Odessa, Texas

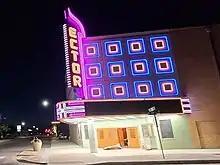
Ector Theater in Odessa, Texas as shown on May 30, 2020. The 700-seat Ector Theatre at 500 N. Texas Ave. in Odessa opened in 1951. Now closed for regular films, it still hosts occasional community events, performing arts, and musical expositions. The theater is undergoing a major renovation and is now attached to the Marriott Hotel and Conference Center.

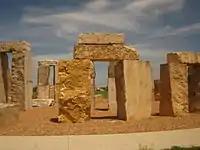
Stonehenge replica on campus of the University of Texas of the Permian Basin in Odessa

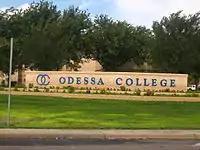
Entrance sign at Odessa College

Historically, the Odessa economy has been primarily driven by the area's oil industry, booming and busting in response to rises and falls in the crude oil price. Many of the city's largest employers are oilfield supply companies and petrochemical processing companies. In recent decades, city leaders have begun trying to decrease the city's reliance on the energy industry to moderate the boom-bust cycle and develop greater economic sustainability.